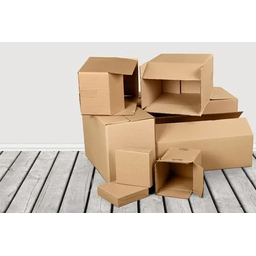
Label: cardboard